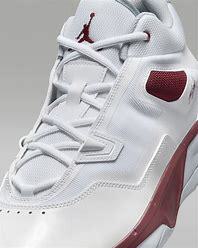
Brand: Jordan
Model: Stay Loyal 3